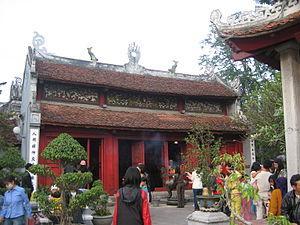
Le temple Ngọc Sơn, signifiant temple de la montagne de jade, est un sanctuaire situé sur le Lac Hoan Kiem dans le centre d'Hanoi au Viêt Nam. Construit sur l'îlot de Jade, ce temple est dédié à des génies confucianistes et taoïstes, ainsi qu'au héros national Trần Hưng Đạo.
Cette Liste des bâtiments historiques d'Hanoï est non exhaustive et répertorie les plus anciens bâtiments du centre d'Hanoï construits avant l'indépendance en 1945.
Hanoï est la capitale du Viêt Nam. Située au nord du pays, au centre du delta du fleuve Rouge et sur les rives du fleuve Rouge, sa population est estimée à environ 7,5 millions d'habitants en 2018, dont 2,6 millions dans la ville-centre. Son aire métropolitaine abrite près de 16 millions d'habitants. Si Hanoï est la capitale du pays, elle n'est que la deuxième ville la plus peuplée du Viêt Nam, après Hô-Chi-Minh-Ville, située à 1 760 km au sud. Son paysage urbain est marqué par la présence de nombreux lacs, de grandes artères arborées, d'une vieille ville marchande parsemée de nombreux édifices religieux, de l'ancien quartier français, ainsi qu'une périphérie en pleine expansion. La cité impériale de Thang Long, située au cœur de l'ancienne citadelle est classée au patrimoine mondial de l'UNESCO.